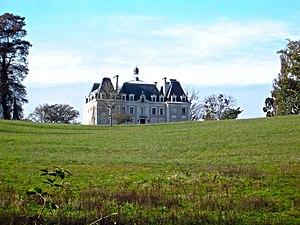
Château de Captan, Audignon, Landes, France
Cet article recense de manière non exhaustive les châteaux, maisons fortes, mottes castrales, situés dans le département français des Landes. Il est fait état des inscriptions et classements au titre des monuments historiques.
Cet article recense les monuments historiques des Landes, en France.